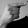
ASL letter: G